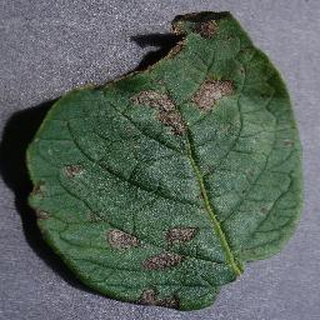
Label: potato_early_blight